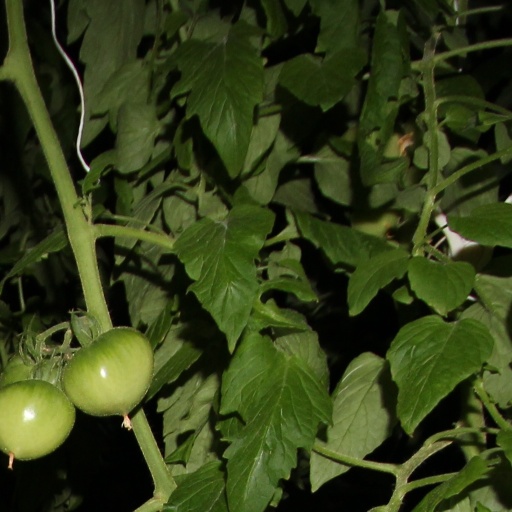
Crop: tomato